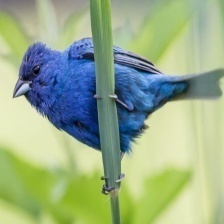
Species: INDIGO BUNTING
Scientific name: PASSERINA CYANEA
ImageNet parent category: indigo_bunting